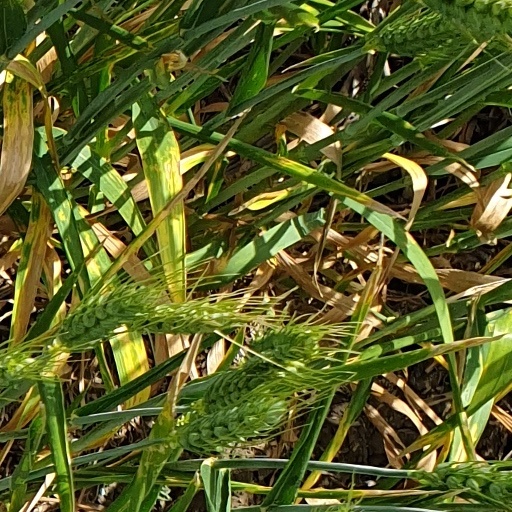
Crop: wheat